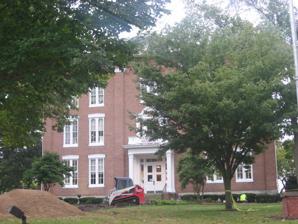
Building: Eureka College Administration Building and Chapel
Country: United States of America
Year built: 1858
Historic buildings in Eureka, Illinois, US United States historic place Eureka College Administration and Chapel U.S. National Register of Historic Places The administration building Show map of Illinois Show map of the United States Interactive map showing the location of Eureka College Administration and Chapel Location 300 College Ave., Eureka, Illinois Coordinates 40°42′50″N 89°16′09″W / 40.71389°N 89.26917°W / 40.71389; -89.26917 Area 2.8 acres (1.1 ha) Built 1858 ( 1858 ) Architectural style Georgian, Italianate, Federal NRHP reference No. 80001426 Added to NRHP May 31, 1980 The Eureka College Administration Building and Chapel are the two oldest buildings on the campus of Eureka College in Eureka , Illinois . The administration building was built in 1858; as the campus became too large to fit in one building, the chapel was added in 1869. The buildings were the only ones at the college for almost twenty-five years and are still the focal point of the campus. In addition to their role in the college's history, both buildings are architecturally significant. The administration building has an Italianate design, which can be seen most prominently in the frieze and roof overhang, with Federal -influenced windows and Georgian main entrances. The chapel has an Italian Villa design with bracketed eaves and tall, thin arched windows. The buildings were added to the National Register of Historic Places on May 31, 1980. References